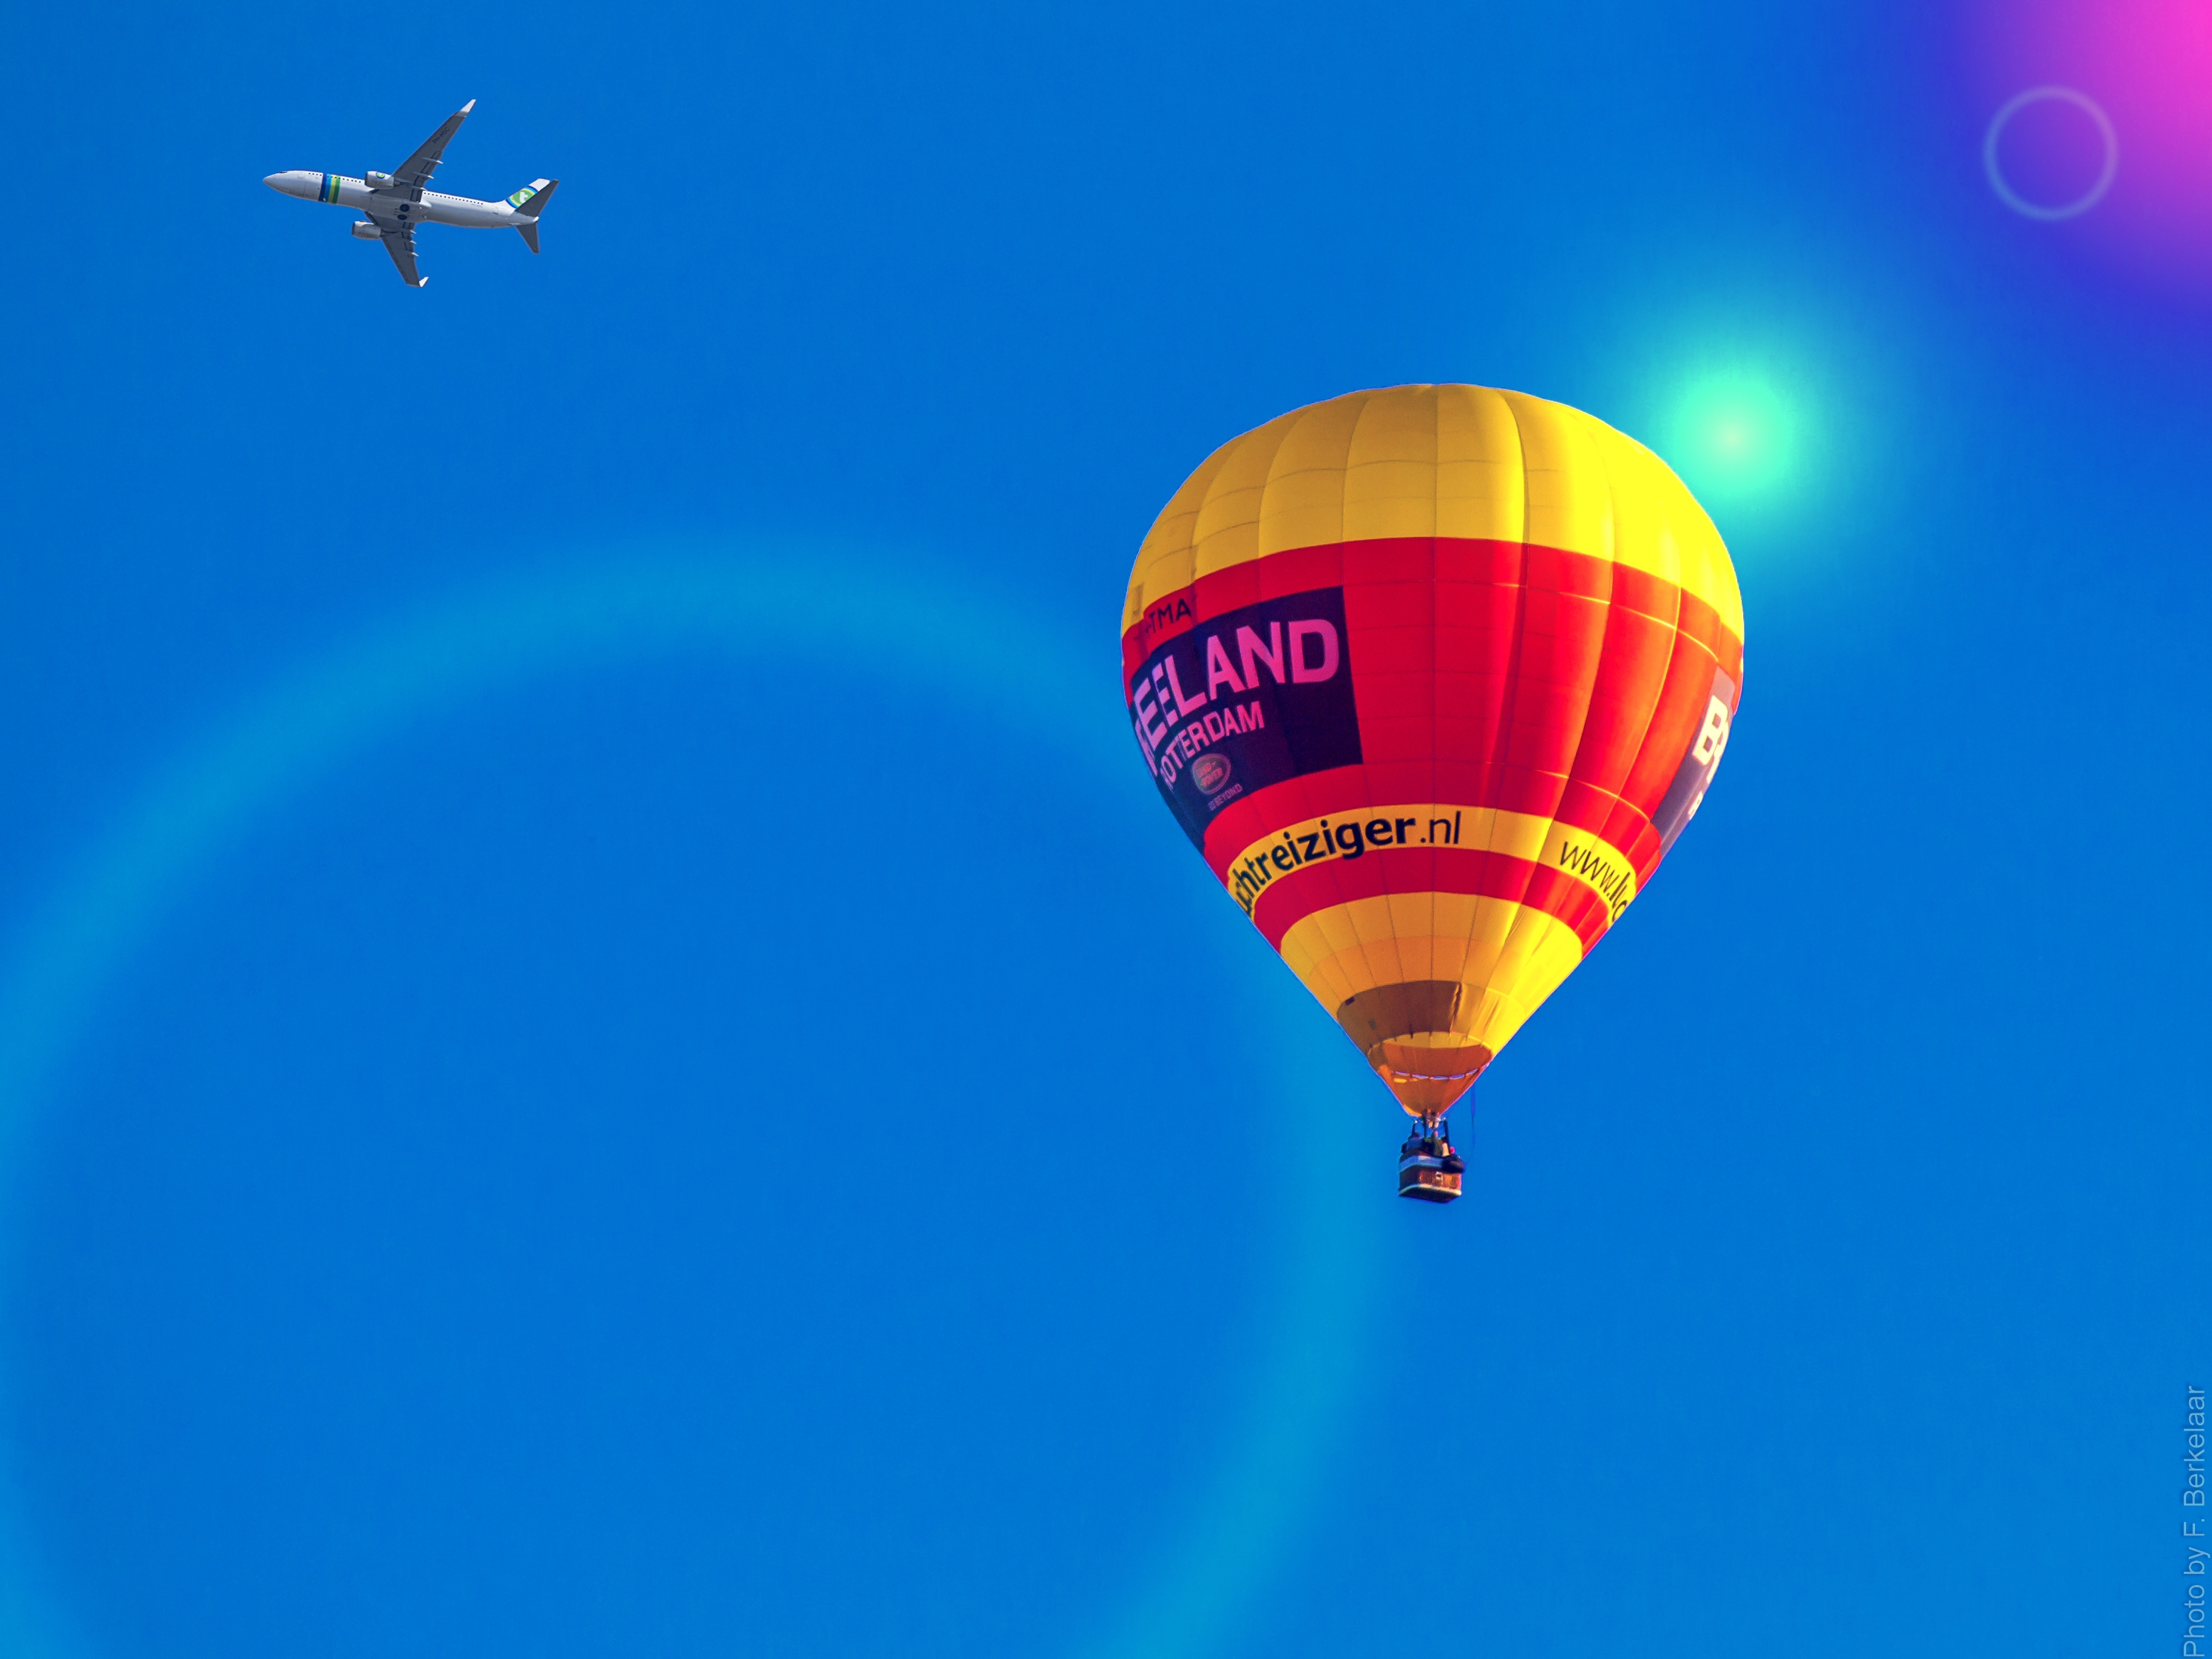
balloon, hot air balloon, aircraft, vehicle, flight, toy, nederland, zuidholland, nl, haastrecht, hot air ballooning, atmosphere of earth